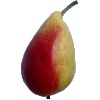
Label: Pear 2